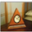
Label: clock